Sport in Scotland

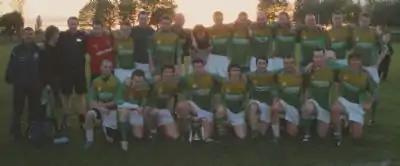
Tir Conaill Harps Gaelic football team

Scotland is the home of curling which, although not as popular today as in Canada, remains more popular in Scotland than anywhere else in Europe. The Scottish men's team are the world's second most successful curling nation having won a total of 36 World Championship medals including seven golds, with the most recent coming in 2023 and 2025. The Scotland Women's Team have won 12 World Championships mdedals with gold on two occasions in 2002 and 2013. In the Mixed Doubles discipline Scotland have won two gold medals in 2021 and 2022.